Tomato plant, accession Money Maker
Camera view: tilt-top (135 deg); turntable rotation: 60 degrees
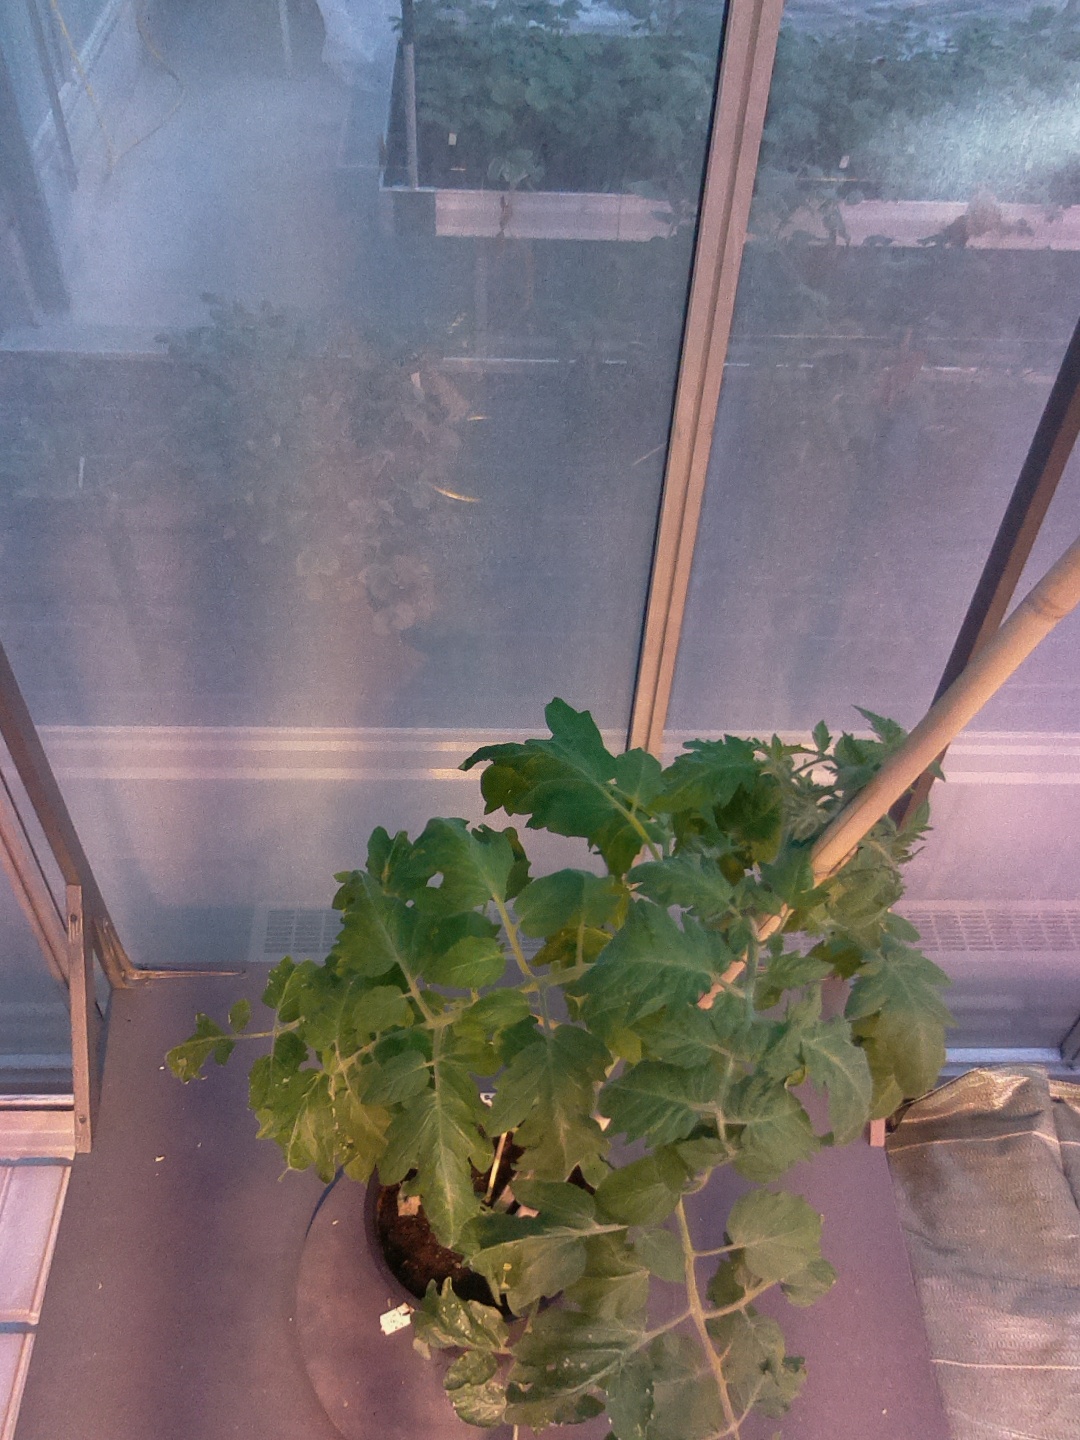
BBCH growth stage 53: 3 inflorescences visible